Yocemento, Kansas

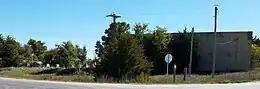
Remaining cement mill structures

Early frontier geologists were drawn to the monumental limestone bluffs in this location and the chalk exposures beyond. The original interest was in the mapping and study of Cretaceous fossils, this general area of the state becoming a part of the broader focus of the Bone Wars. F. V. Hayden studied the site in 1871. At the time, Big Creek was undercutting the face the bluff, exposing of "Benton Shale" normally covered by grass on other slopes.